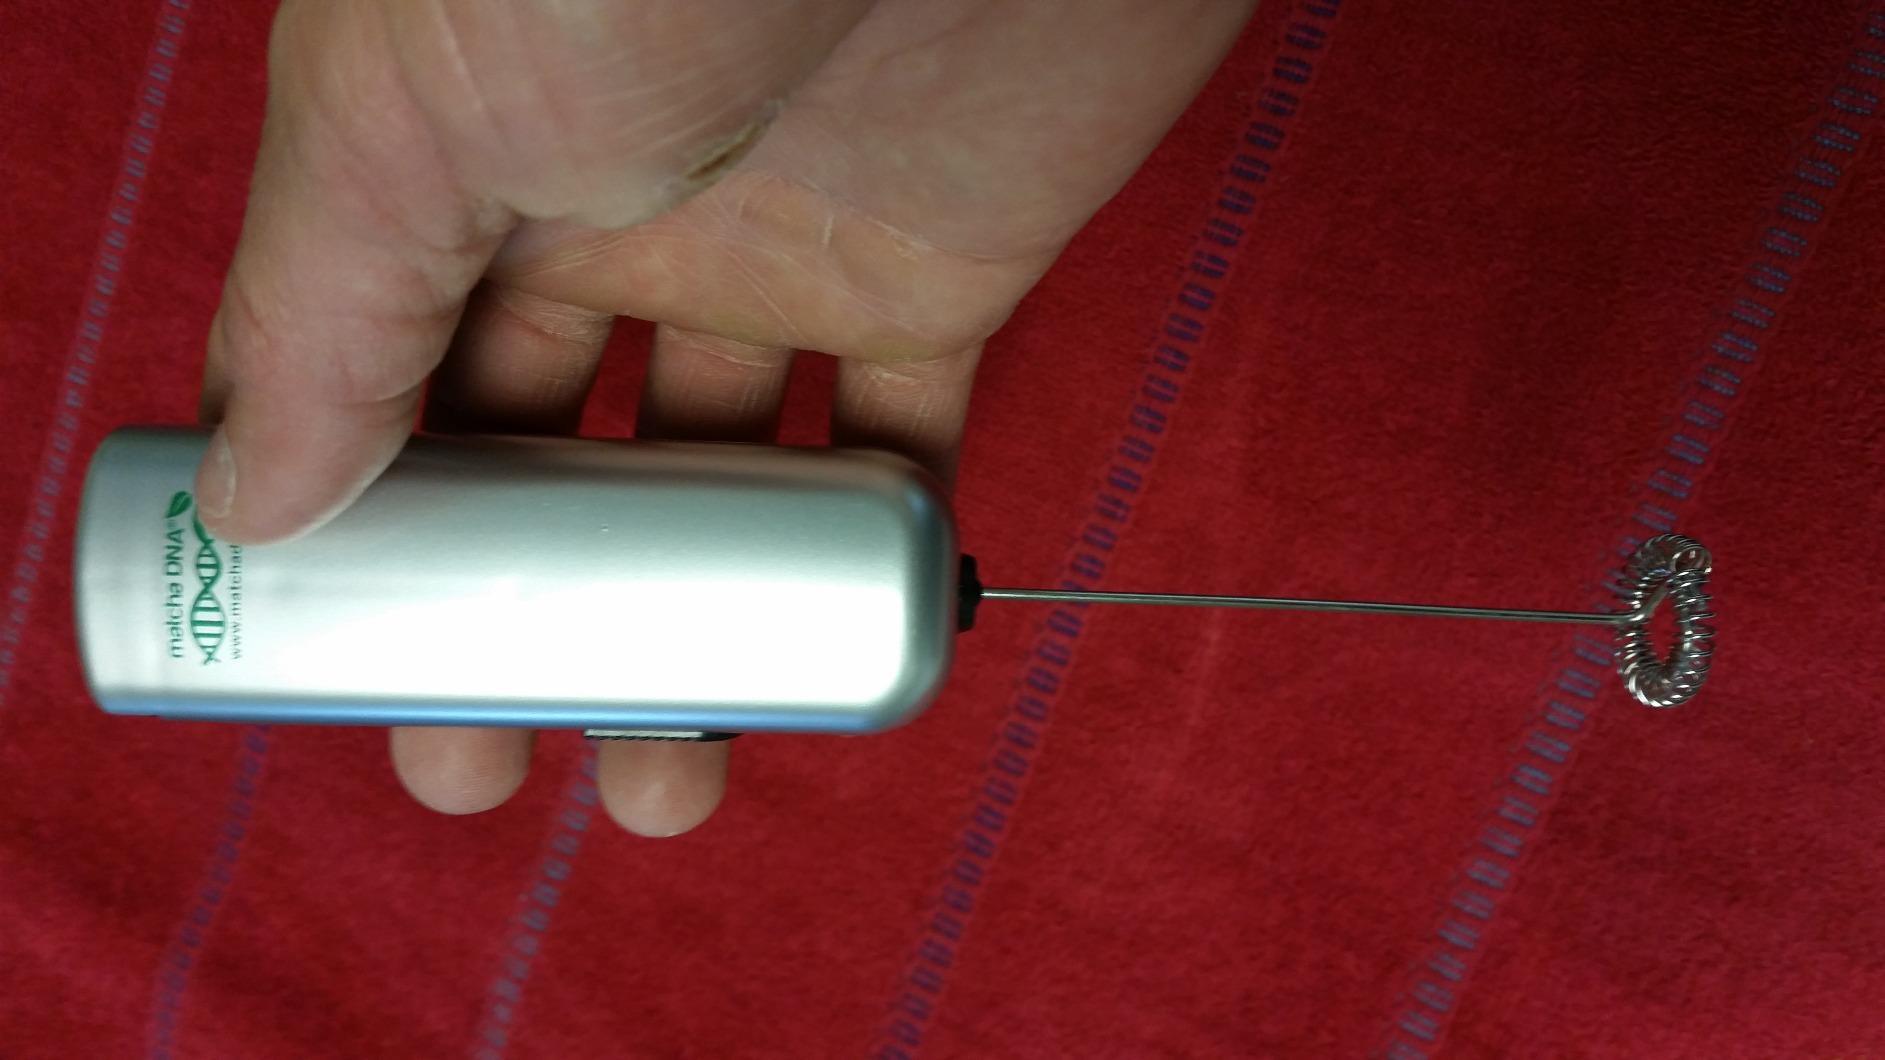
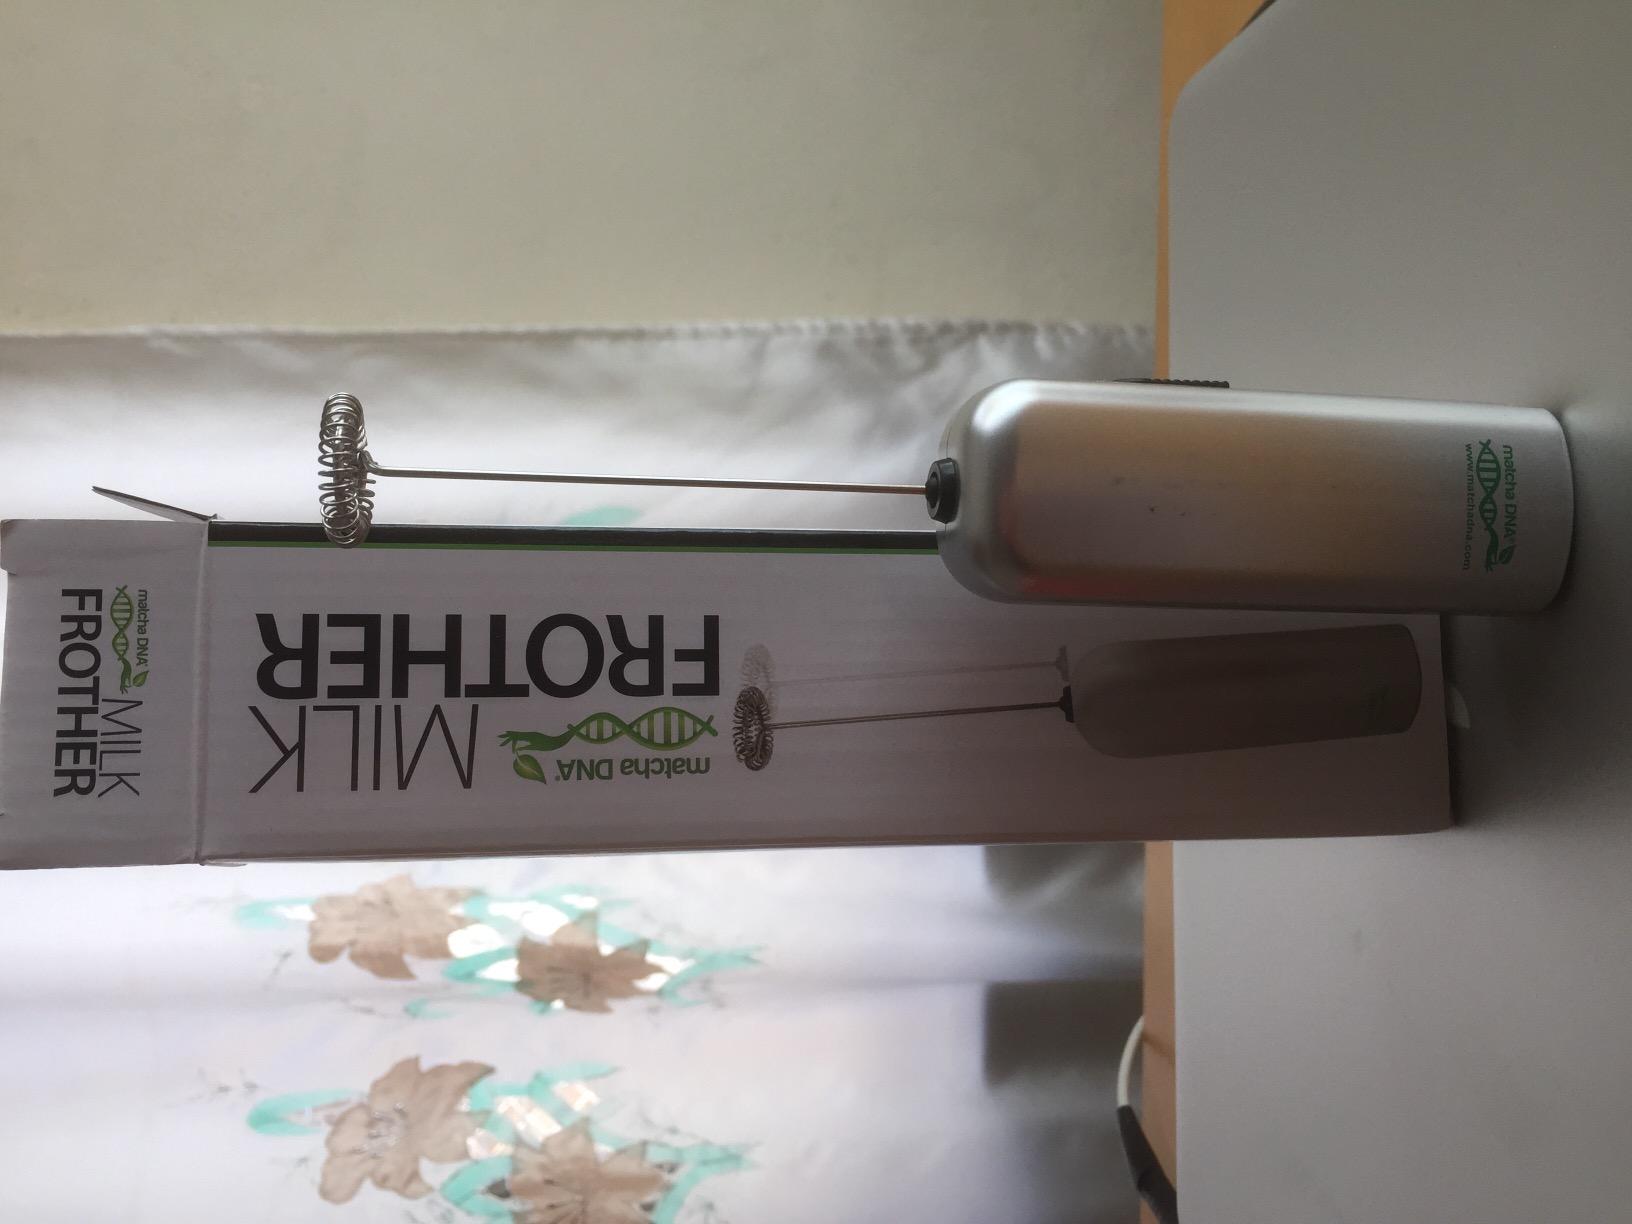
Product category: items_mixer
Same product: yes